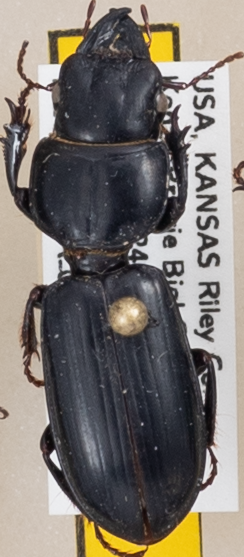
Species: Scarites vicinus
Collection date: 2020-07-15
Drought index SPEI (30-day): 0.444
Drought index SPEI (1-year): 0.8
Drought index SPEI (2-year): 2.09